Sangita Ghosh

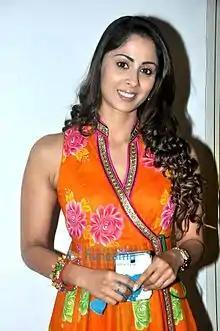
Ghosh at Mumbai Police and NGO kids function in 2014

Sangita Ghosh (born 18 August 1976) is an Indian film and television actress and model. She is better known for her role of Pammi in the television serial "Des Mein Niklla Hoga Chand". She has also anchored and hosted several award shows and television series. She anchored the show "Nach Baliye" with Shabbir Ahluwalia, where she also gave multiple dance performances. She is also known for her role as Pishachini in Divya Drishti.